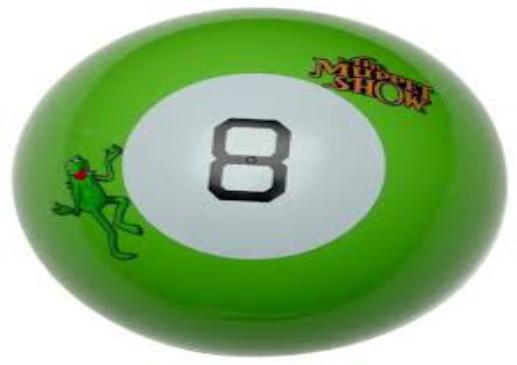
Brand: magic 8-ball
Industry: Leisure